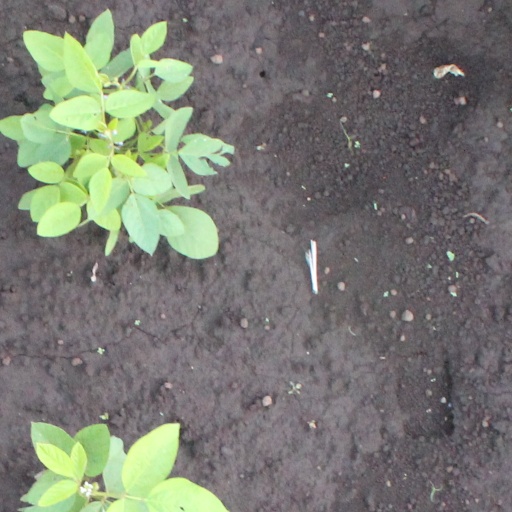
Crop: soybean